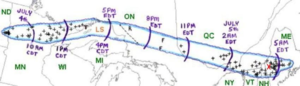
Le derecho à la frontière canado-américaine connu également sous le vocable «Boundary Waters Blowdown» est une ligne d'orages intenses qui a déferlé depuis les Dakotas jusqu'au Golfe du Maine en passant tout le long de la frontière canado-américaine entre le matin du 4 juillet 1999 et tôt le matin du 5.